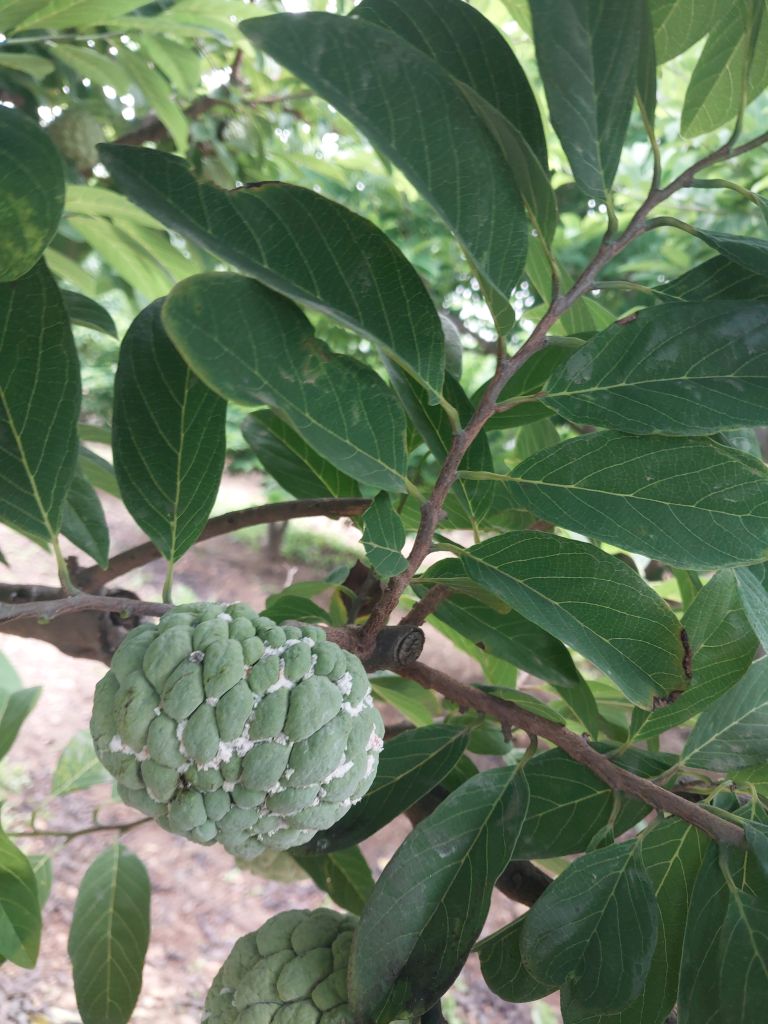
Disease label: Mealy Bug